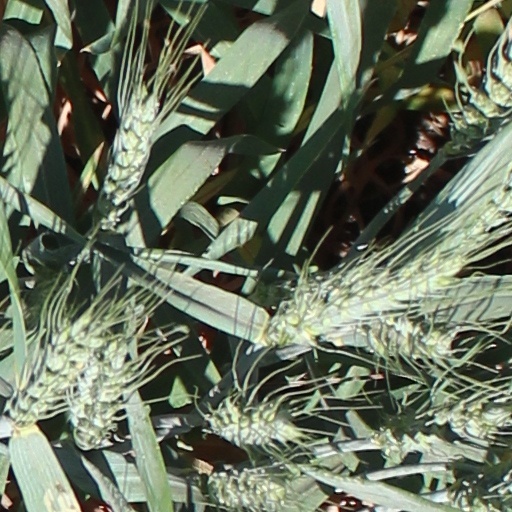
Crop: wheat